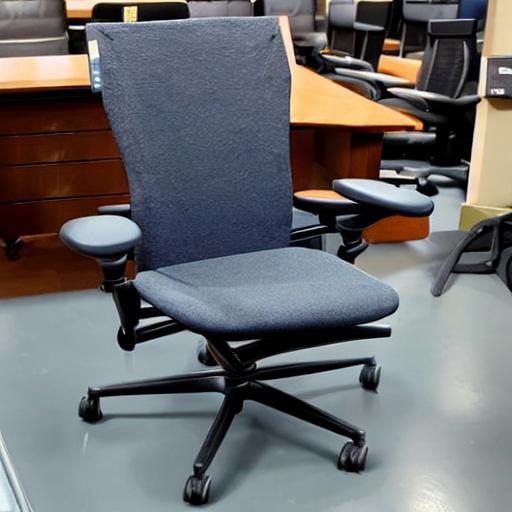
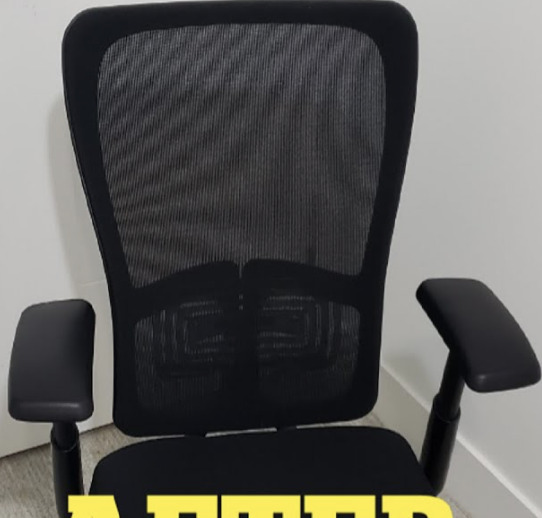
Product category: items_chair
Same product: no